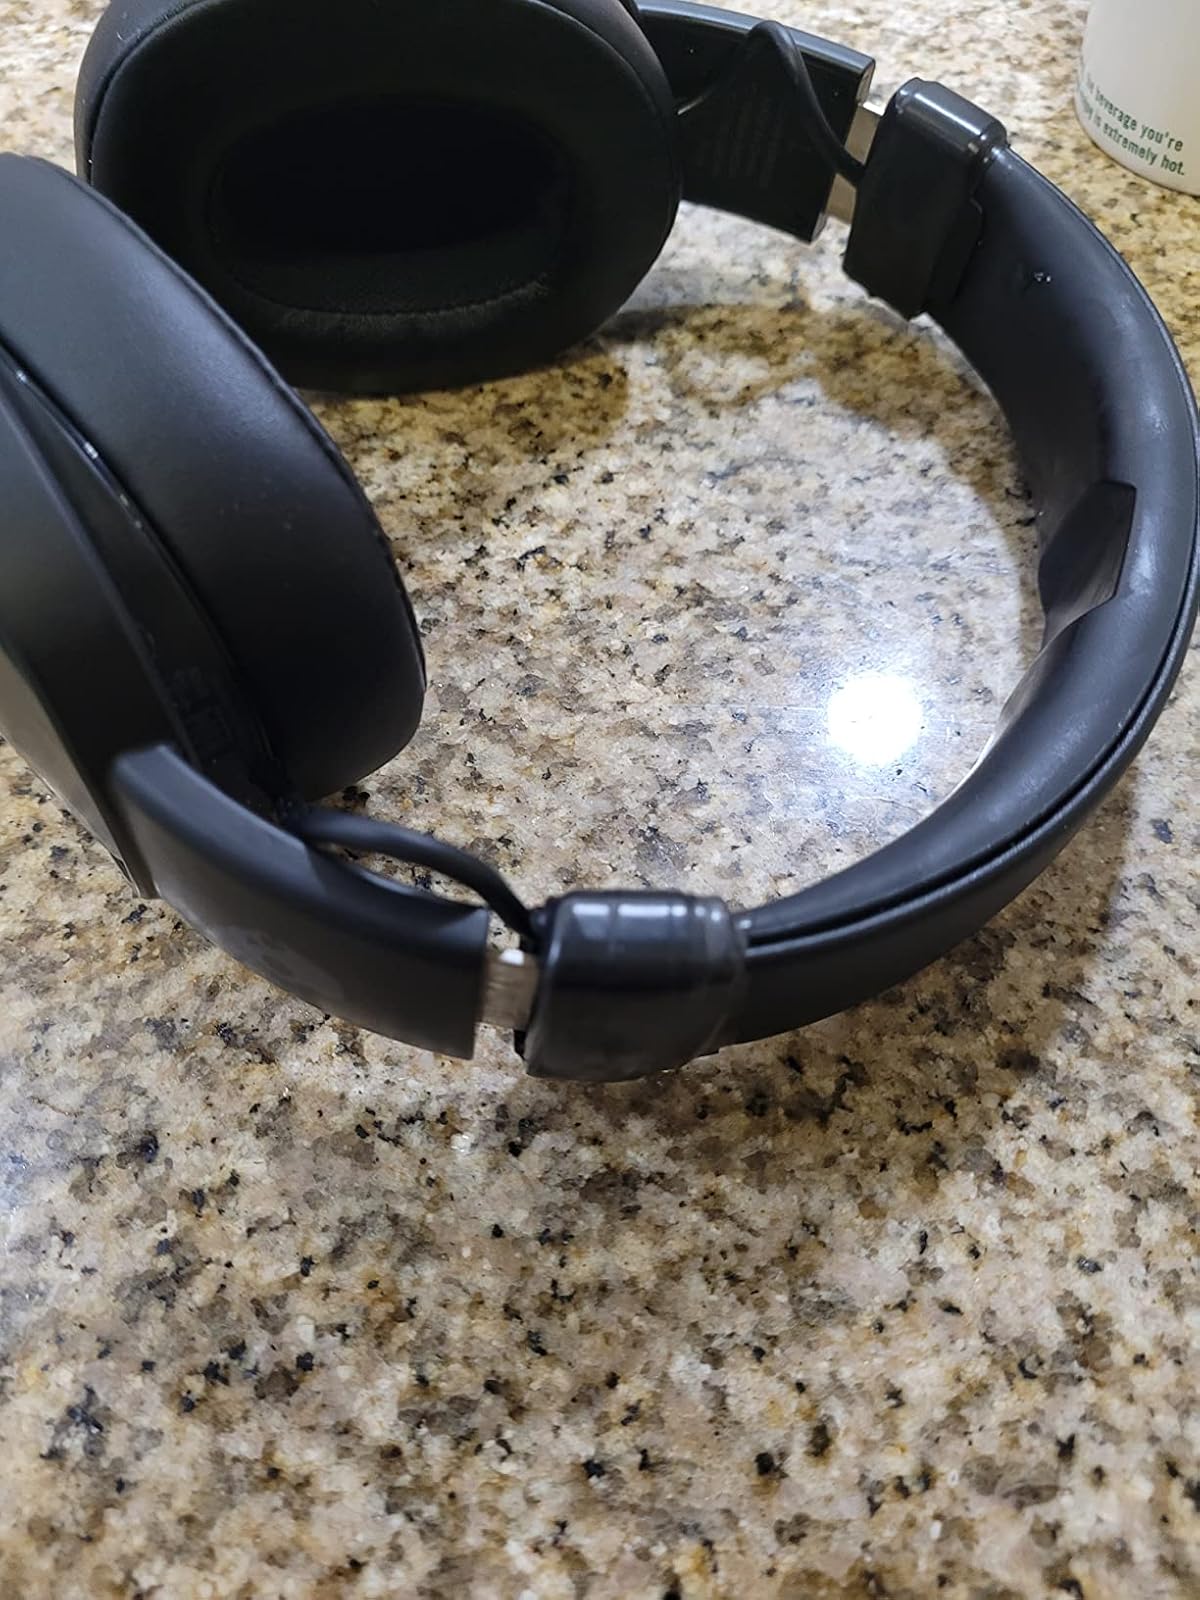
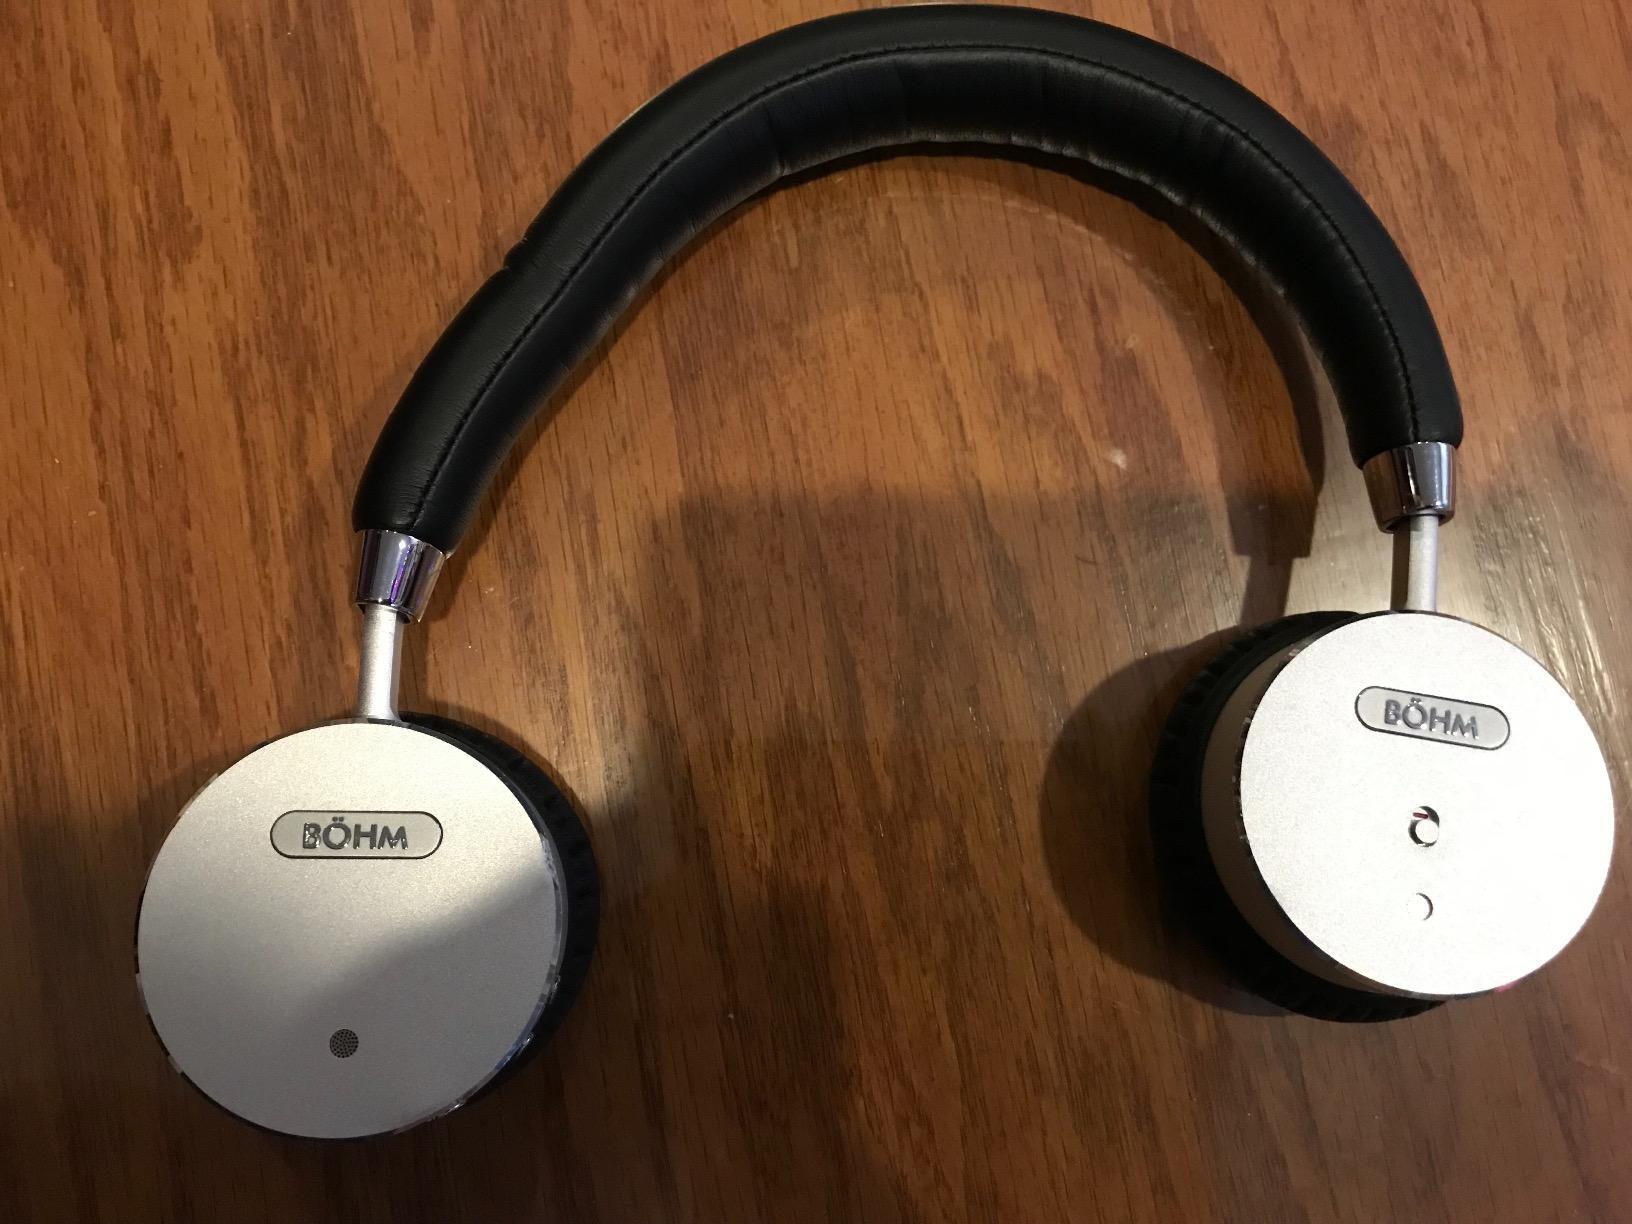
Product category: headphones
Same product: no